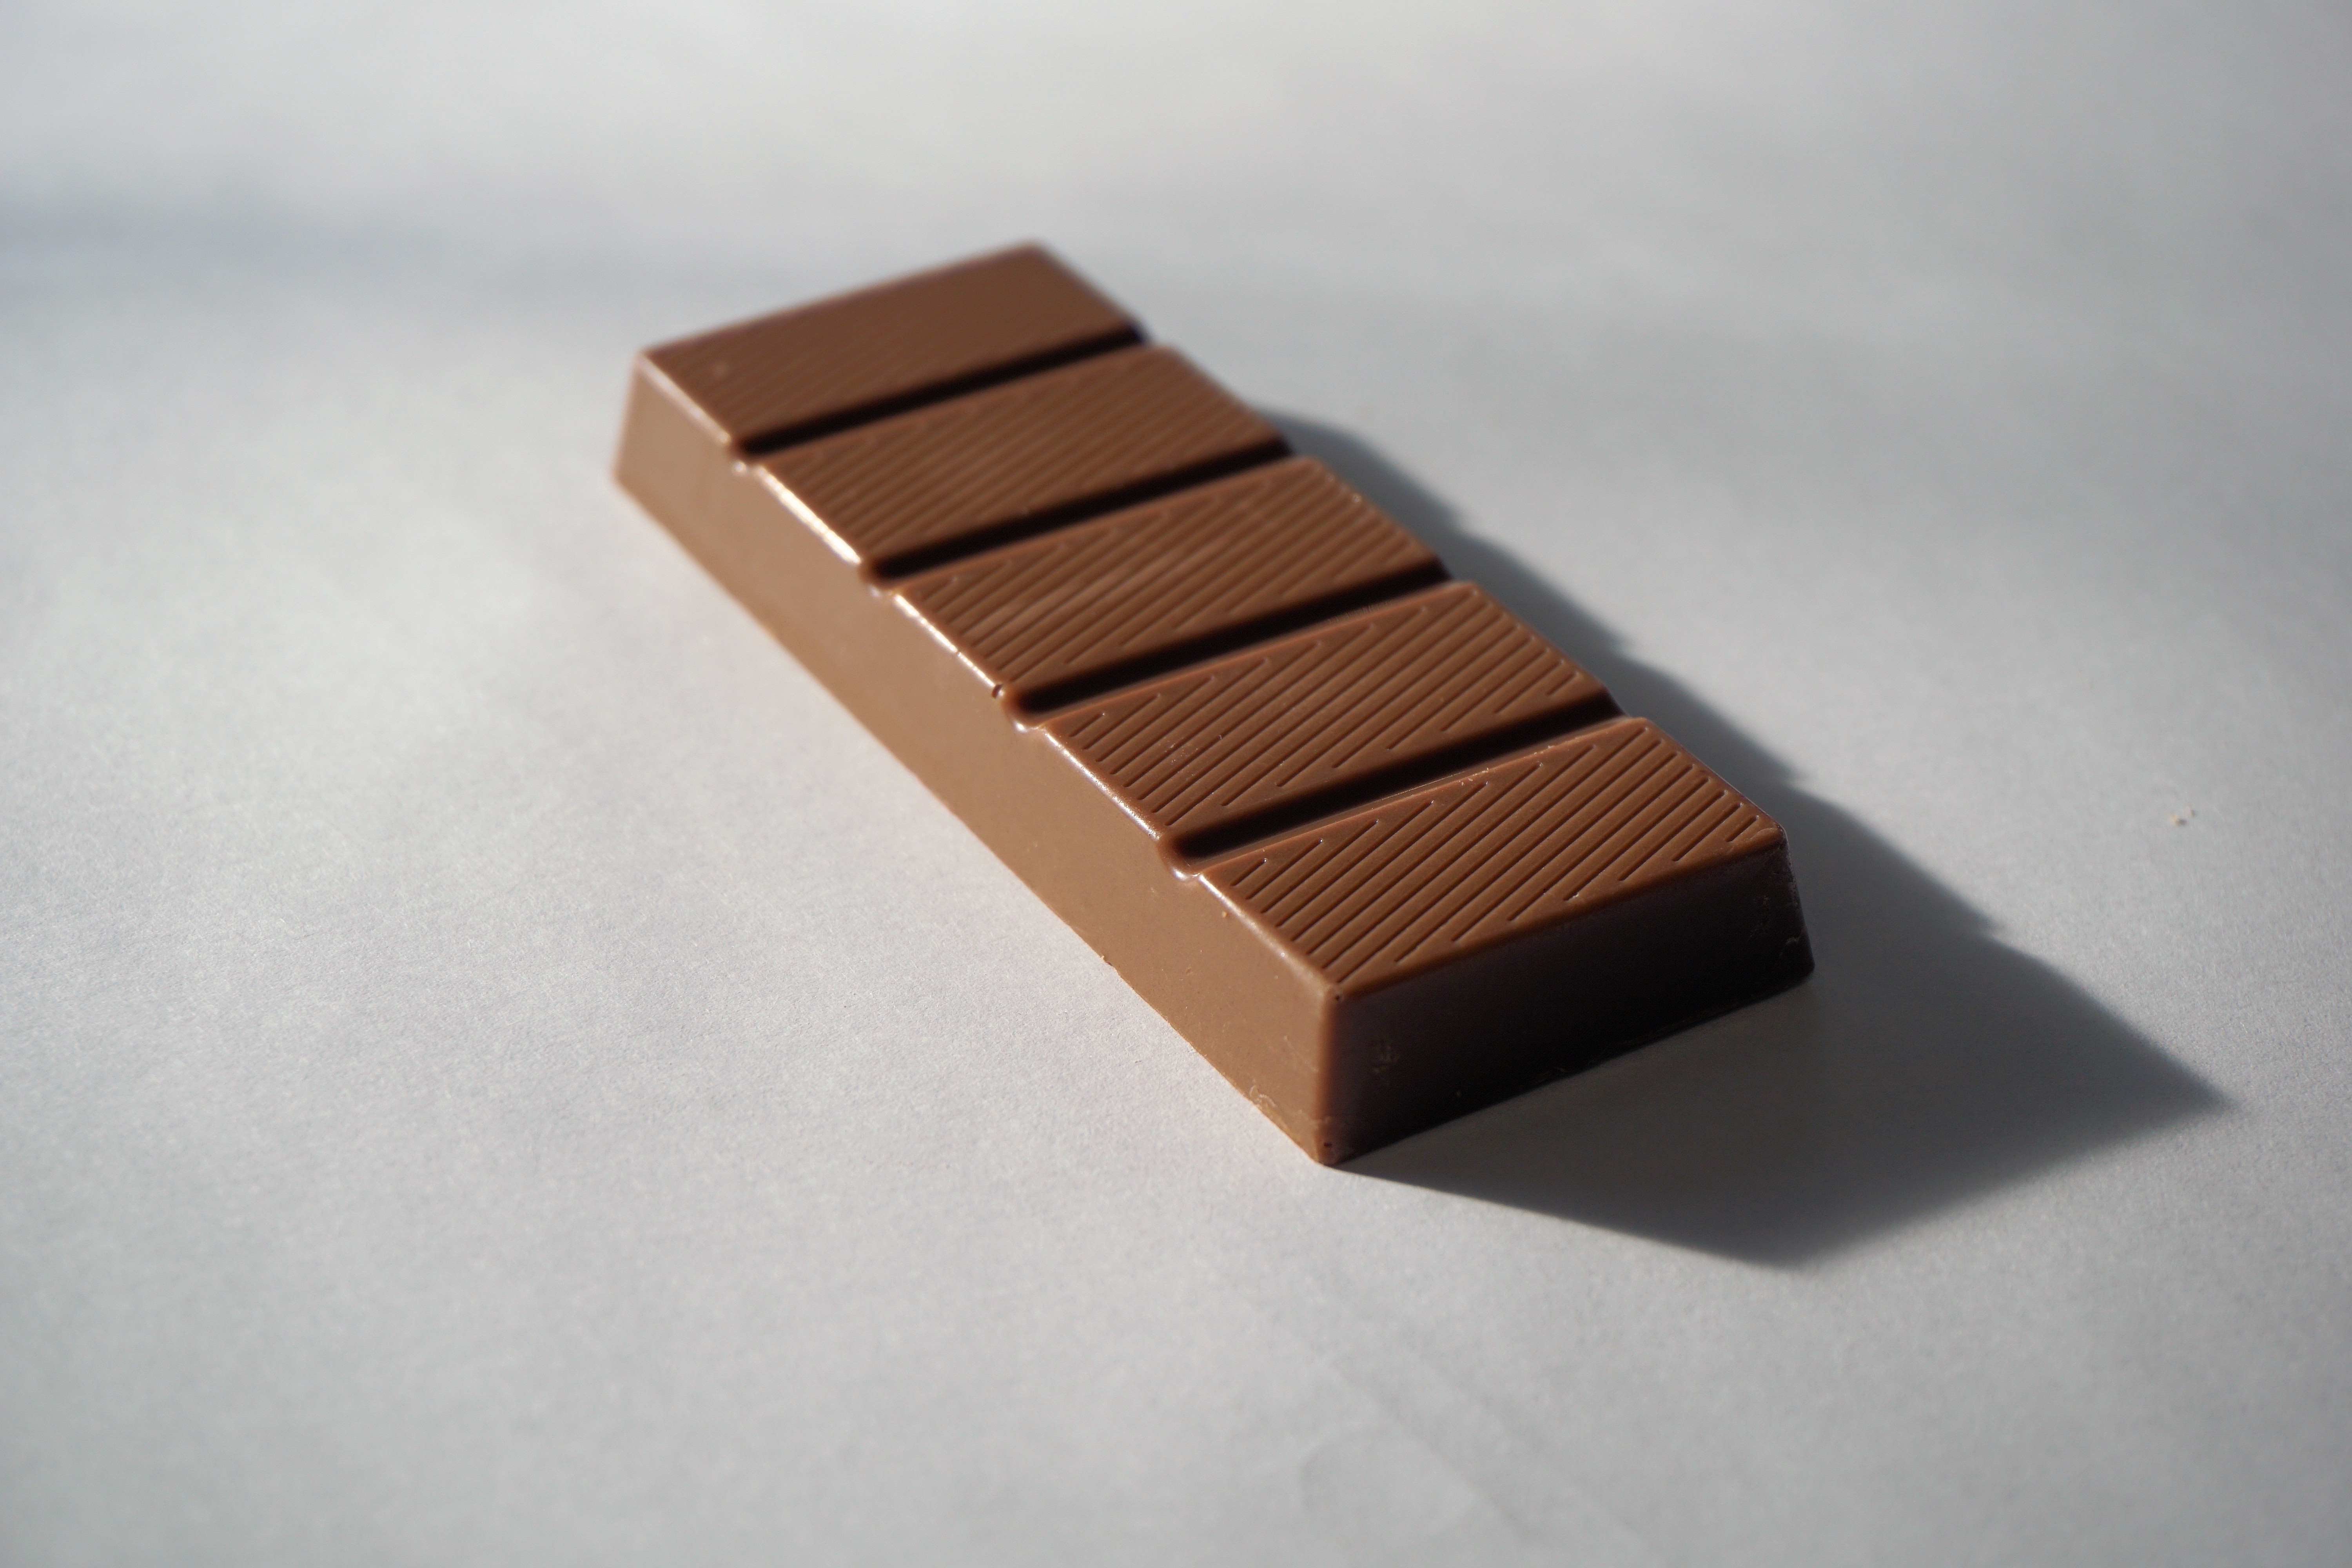
hand, board, wood, sweet, food, chocolate, dessert, delicious, cocoa, candy, sweetness, cacao, chocolate bar